Missile Defense Agency

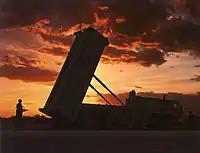
THAAD Anti-ballistic missile launcher

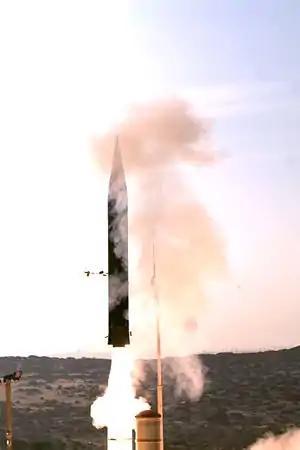

Ballistic Missile Defense Systems (BMDS) must be capable of operating in different regions of the world to ensure the success of the MDA mission. The International Strategy was approved by the MDA Director in 2007. The general strategy for international efforts is: